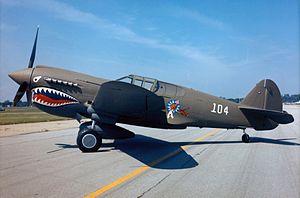
Le Curtiss P-40 Warhawk fut le troisième avion de chasse le plus produit des États-Unis pendant la Seconde Guerre mondiale. Dernier développement de la série des chasseurs Curtiss Hawk, il vola pour la première fois en 1938.